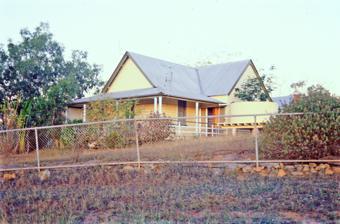
Building: Ravenswood School and Residence
Country: Australia
Year built: 1873
Historic site in Queensland, Australia Ravenswood School and Residence Ravenswood School, 2002 Location School Street, Ravenswood , Charters Towers Region , Queensland , Australia Coordinates 20°06′15″S 146°53′23″E / 20.1041°S 146.8898°E / -20.1041; 146.8898 Design period 1870s–1890s (late 19th century) Built 1873–1897 Architectural style(s) Classicism Queensland Heritage Register Official name Ravenswood School and Residence Type state heritage (built) Designated 21 October 1992 Reference no. 600455 Significant period 1870s–1890s (historical) 1870s–1890s (fabric) Significant components school/school room, residential accommodation – headmaster's house Location of Ravenswood School and Residence in Queensland Show map of Queensland Ravenswood School and Residence (Australia) Show map of Australia Ravenswood School and Residence is a heritage-listed state school and house at School Street, Ravenswood , Charters Towers Region , Queensland , Australia . It was built from 1873 to 1897. It was added to the Queensland Heritage Register on 21 October 1992. History The school and residence are components of an educational facility that has served Ravenswood since 1873. The existing early building at Ravenswood School is an 1880s extension of the original school built in 1873 and the residence dates from 1873 with extensions made over the years to accommodate changing needs. Gold was discovered at Ravenswood in 1868, a few years after pastoral settlement of the area had begun. A tent settlement quickly sprang up and was surveyed in 1870 and gazetted as a town in 1871. Although many miners left for other fields when it was found that the gold at deeper levels was difficult to separate from the ore body, Ravenswood continued to prosper and more families moved into the town as it developed. The need for a school was soon apparent. At Separation of Queensland from New South Wales at the end of 1859, two National (government) Schools existed in the new colony. In 1860, the Primary Education Act was passed, introducing a comprehensive system of State schools alongside a minimal provision for church schools. A Board of General Education was set up to administer annual grants, assist in building vested schools, and provide teachers. A few National Schools were built under this system, though the financial crisis in 1886 slowed up the project. However, Queensland was the first colony to provide free primary education from January 1870. A Royal Commission on Education in Queensland was set up in 1874 and resulted in a State Education Act which took effect from 1 January 1876 and provided for a Department of Public Instruction under a minister and a system of State primary schools. In 1872 a Ravenswood School Committee was formed and tenders were called for the construction of a school to meet the needs of the growing community. The government provided a teacher and books, but expected communities with more than 30 potential pupils to put up a third of the school costs. The Committee raised £306/18/- and covered the interim period by holding classes in the old "Emerald Isle Hotel" purchased for the modest sum of £18. After considerable disagreement between the committee and the Board of Education regarding the cost and suitability of plans provided by each, the school and residence were erected in 1873 and opened in January 1874 as a double classroom school with an enrolment of 70. As the school was constructed prior to the passage of the Queensland State Education Act it was known as the National School of Ravenswood. The school was initially within a school reserve of 2 acres and 22 perches of Crown Land, however, in 1875 the Ravenswood Divisional Board applied to the Minister for Works and Mines for a further grant of land in anticipation of continuing growth and the need to provide for a future girls' school. In 1887 the north corner of the school reserve was cut off by the Mines Department for street purposes and over the next forty years the boundaries fluctuated, echoing the booms and depression period experienced by Ravenswood. Ravenswood's economy received a boost in the mid-1880s by the arrival of the Great Northern railway in 1884 and the use of improved means to extract gold from ore. A new generation of public buildings began to replace those from the early days of the field, including a police station and courthouse, post office and hospital. In 1889, the school reached its peak enrolment of almost 400 children. It was extended according to standard plans and by 1905 had 8 classrooms and a gymnasium. Ravenswood enjoyed a boom between 1900 and 1908 as more modern techniques were applied to ore processing. However, the cost of extraction and continued exploration rose as returns fell and after the end of the First World War it became apparent that the field would not pick up again. In the 1920s buildings as well as people moved away from Ravenswood and were relocated to other towns. In 1929 enrolment in the school fell to below 100 and in 1930, Ravenswood became the first town in Queensland to lose its rail connection. As the population declined the extensions were extensions were progressively removed although the foundations of extensions are still visible. The school is now growing again and has a new classroom block and other facilities. The school residence is the oldest building in Ravenswood and is thought to be the oldest surviving house in a North Queensland town. Because of its age, the residence predates the standardisation of design which strongly influenced domestic building throughout Queensland; the use of an exposed frame, for example, which was to become prevalent in North Queensland a decade later. The extensions to the residence and the reasons for each extension are fully documented. It remains today almost as it was on completion of the last extension in 1897 and is a catalogue of identifiable nineteen century builders' techniques from 1873 to 1897. It was constructed originally as a lowset timber-framed house of four rooms under a transverse gabled roof with an internal fireplace for cooking. The walls were clad externally with weatherboards but the interior was unlined. No separate kitchen was constructed and although it is believed that the first teacher appointed ate at a hotel, not an uncommon arrangement where a teacher was a single man, the design was more appropriate to a southern climate. The house was also constructed with only a front verandah, though after a complaint from the secretary of the local committee, a verandah was added to the rear later in 1874. On the appointment in 1877 of a teacher with a large family, a separate kitchen was requested on the grounds that "...this climate does not admit of cooking being done in the midst of sleeping apartments" A building from another site, described as "an old weatherboarded house, shingle roofed", was then attached to the house by a covered way. At some time a section of the rear verandah was enclosed to form a servant's room, possibly at the same time as the addition of the kitchen. The ceilings of the core section of the house were lined in 1883 and repairs made to storm damage in 1880 and 1884, the brick chimney being demolished following the severe storm of 1884 and not rebuilt, but no major changes were made until 1887 when the old kitchen was replaced by a new structure with a covered way and brick fireplace, the rear verandah room was moved to the other side of the building, a window was cut into the southeast bedroom wall and the core walls were lined internally with tongue-and-groove boards. Hans Thomsen and John Thomas, Ravenswood builders, carried out the alterations. In 1889 the then head teacher requested "more suitable and worthy accommodation", which reflects the general upgrading of public buildings in Ravenswood during the 1880s and the peak enrolment for that year of 390. The department responded by adding an asymmetrical extension to the front of the house, demolishing the front verandah and constructing an almost square living room with verandahs along the front and one side. The last extension was made in 1897, when a whole side of the residence was extended by eight feet to the north-east including a verandah on the third side of the living room. The verandahs were ceiled at that time. The house has since been altered only by the arrangement of some internal partitions and partial enclosure of the rear verandah. Externally it remains the same as it was in 1897 and is still used as a teacher's residence. Description Ravenswood State School The Ravenswood School and Residence are located on School Street in a prominent position overlooking the town. Ravenswood is situated in a mining landscape which consists of disturbed ground with scattered ruins and mullock heaps, set amongst distinctive chinkee apple trees and rubber vines. The school is a single storey, rectangular building with its main axis to the street. It has a timber frame clad with weatherboards and is raised on high concrete stumps to create a shaded space underneath. The steeply pitched gabled roof is clad in corrugated iron extending to a skillion roofed verandah at the front and a rear enclosed verandah. The verandahs are supported on timber posts and have timber balustrading . The residence is a single storey, rectangular house with its main axis to the street. It is timber framed, set on low stumps and clad in weatherboards. Its form is unusual as a result of repeated extensions and it has open verandahs with horizontal balustrades on two sides. The roof is steeply pitched and is multi-gabled and clad with corrugated iron. Heritage listing Ravenswood School and Residence was listed on the Queensland Heritage Register on 21 October 1992 having satisfied the following criteria. The place is important in demonstrating the evolution or pattern of Queensland's history. The school complex is important as an example of an early school in a remote area, demonstrating the importance placed by government not only on education, but on the contribution made to the economy of the colony by such mining towns as Ravenswood. Its construction, extension and following reduction accurately reflect changes to the size and composition of the population and therefore the development and decline of Ravenswood as a goldfield and township. The place demonstrates rare, uncommon or endangered aspects of Queensland's cultural heritage. The Ravenswood School residence, constructed in 1873, is important as the oldest known residential building in a North Queensland town and its plan, roof form and construction details pre-date the standardised forms of later North Queensland houses. It is also the only one of the first government buildings erected on the field to survive. The place has potential to yield information that will contribute to an understanding of Queensland's history. Because of their age and the fact that change has been well documented, the buildings, particularly the residence, have the potential to yield information regarding early building techniques and the way in which houses were extended to meet changing needs during the nineteenth and 20th centuries. The place is important in demonstrating the principal characteristics of a particular class of cultural places. The Ravenswood school is important as a good representative example of a school of its era and has had long continuity of use. The residence provides an excellent example of the way in which basic houses were enlarged in the Queensland tradition. The place has a strong or special association with a particular community or cultural group for social, cultural or spiritual reasons. The School is important for its connection with the community in and around Ravenswood as a provider of public education for several generations. References